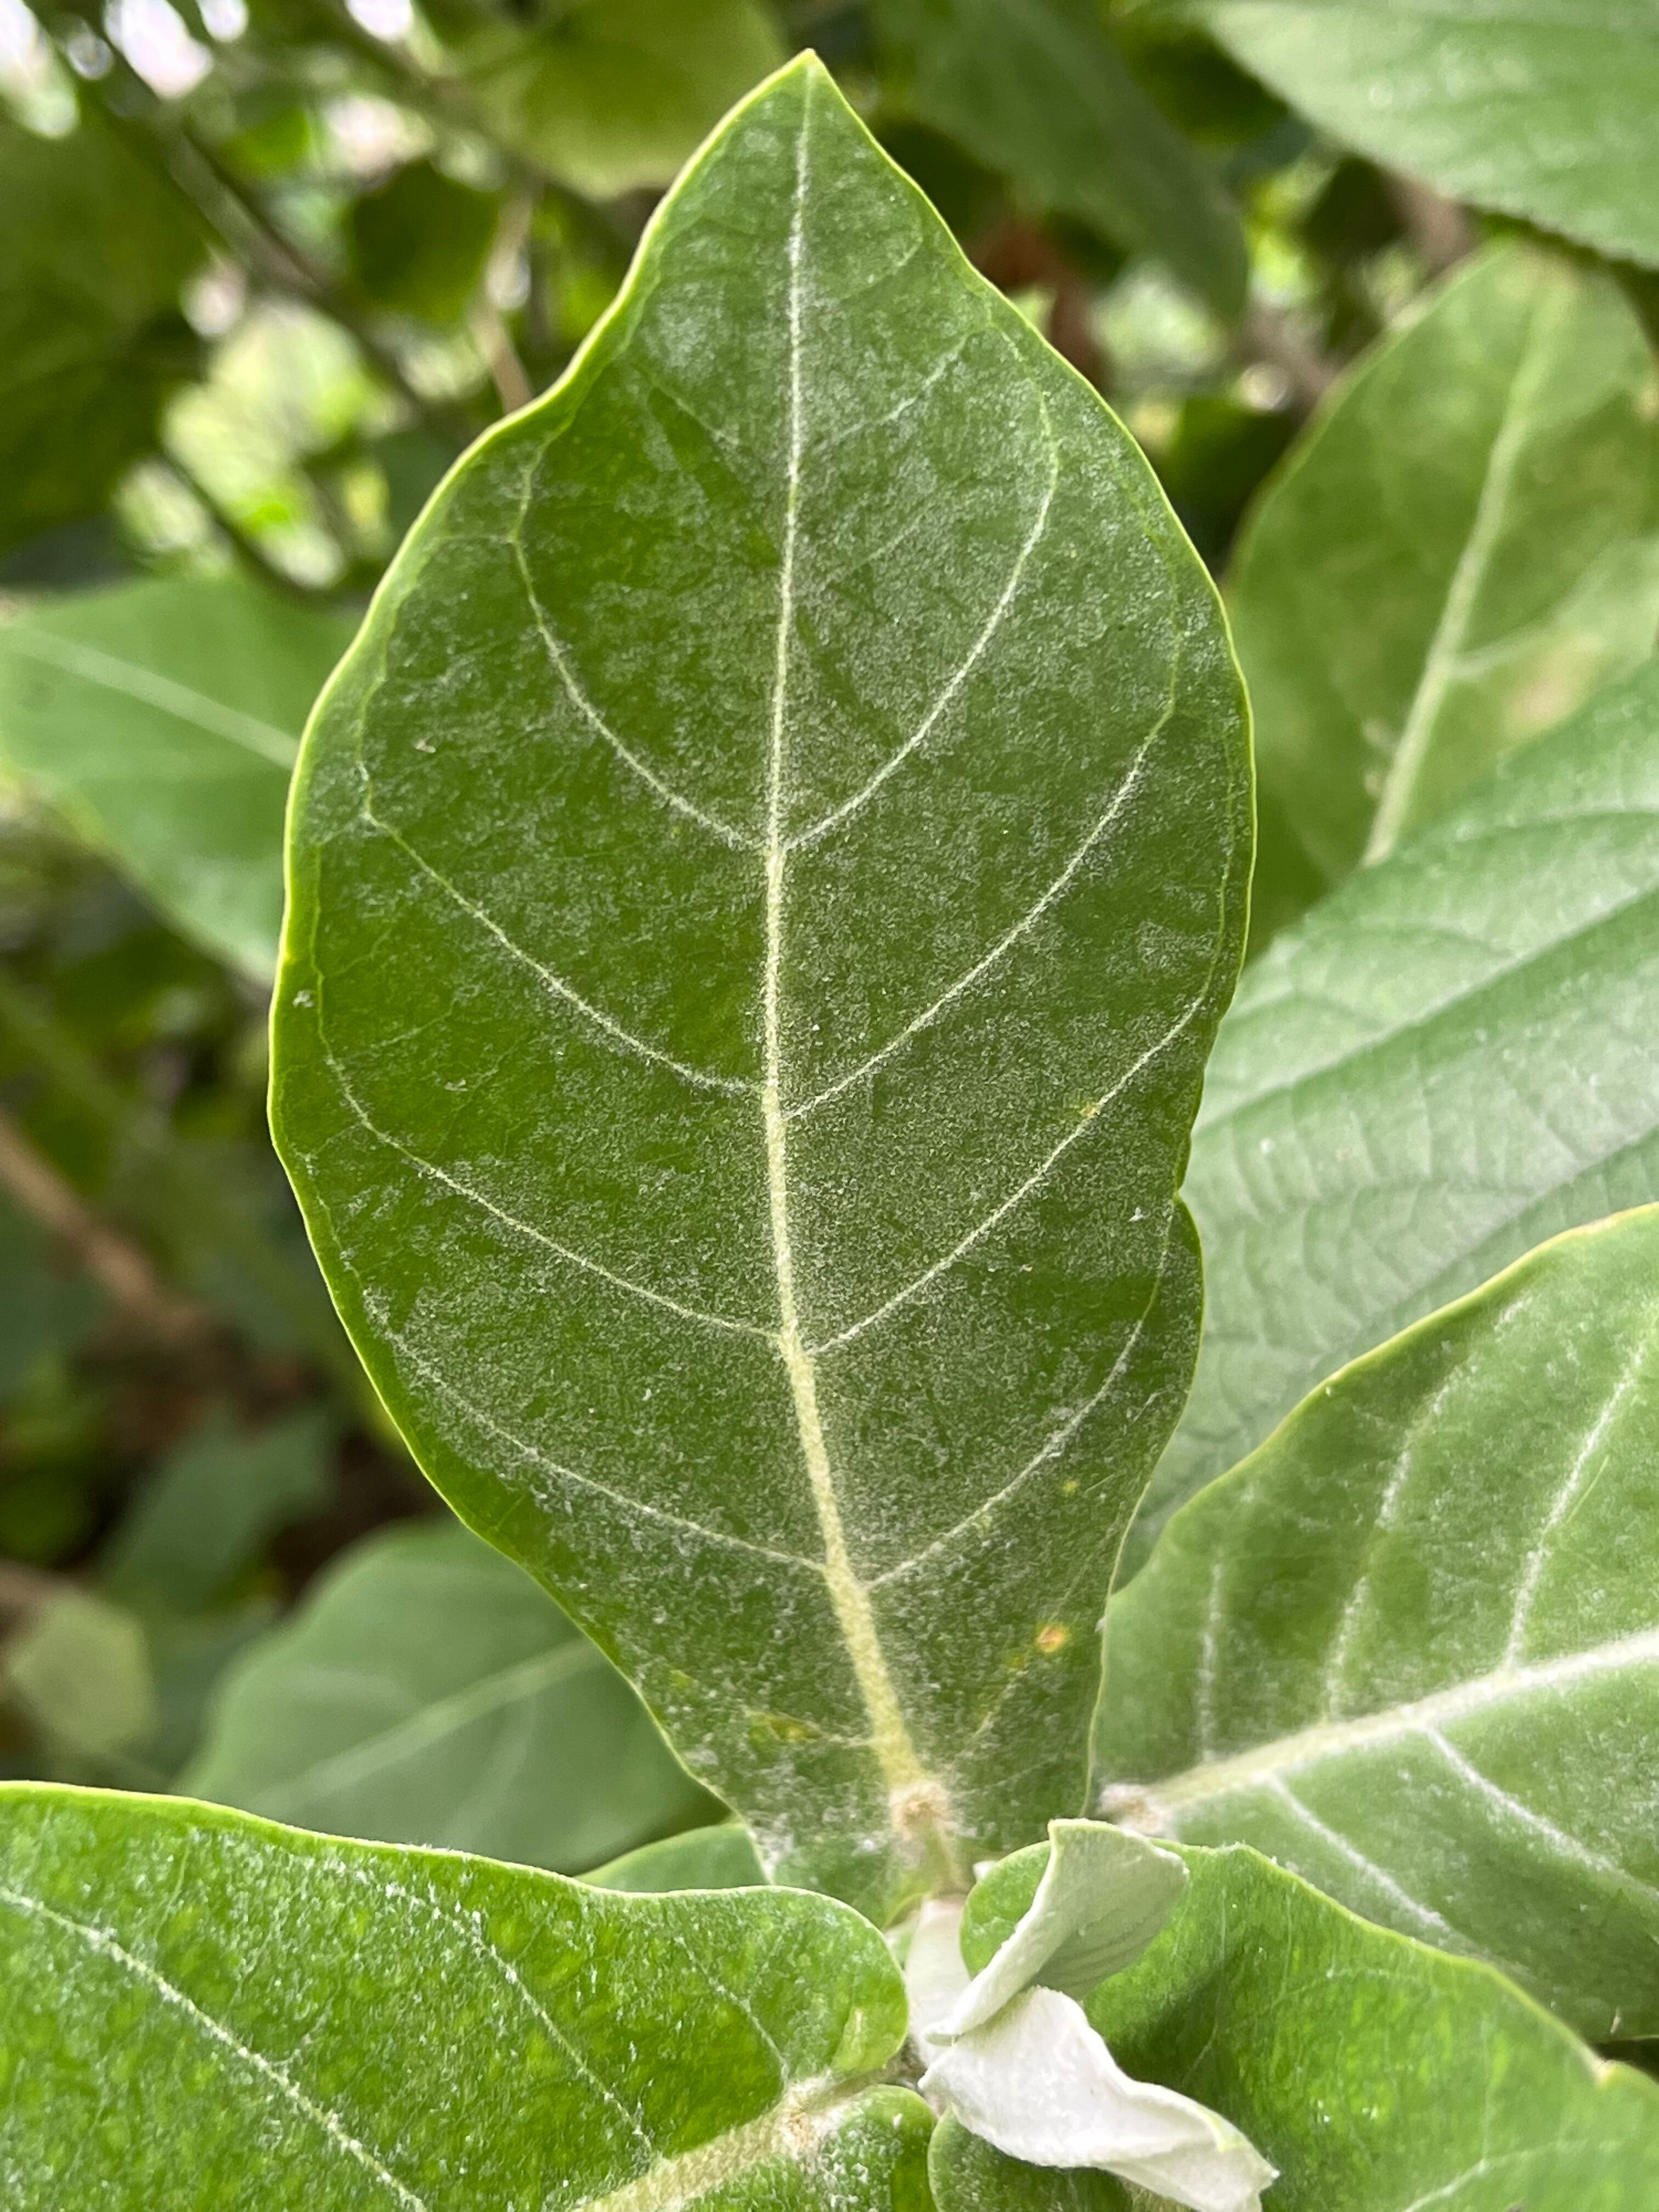
Plant species: calotropis-gigantea